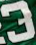
Number: 3